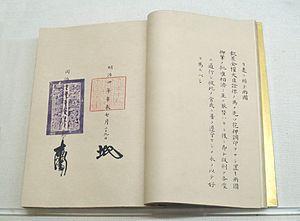
Date Munenari est le 8ᵉ daimyo du domaine d'Uwajima à la fin du shogunat Tokugawa et un homme politique du début de l'ère Meiji.
Le Traité sino-japonais d'amitié et de commerce Nisshin shūkō jōki est le premier traité entre le Japon et la Chine des Qing. Il est signé le 13 septembre 1871 à Tientsin par Date Munenari du côté japonais et le ministre plénipotentiaire chinois Li Hongzhang